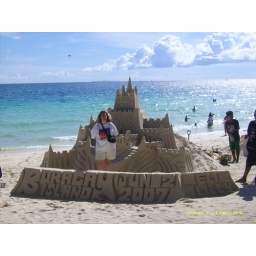
sand castle in boracay